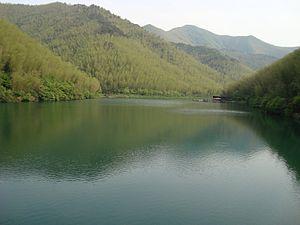
Liyang est une ville de la province du Jiangsu en Chine. C'est une ville-district placée sous la juridiction de la ville-préfecture de Changzhou.